Sound Blaster

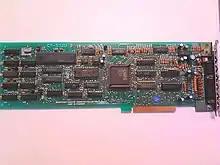
The Sound Blaster MCV (CT5320B); note that the card has a greater width and thus lacks the typical MCA sled.

Sound Blaster MCV, CT5320, was a version created for IBM PS/2 Model 50 and higher and their ISA-incompatible Micro Channel architecture. The MCV Sound Blaster has some issues outputting audio while running on PS/2s with CPUs running faster than 16 MHz. However, the joystick interface is still inoperable on PS/2s it was designed for due to the slow-speed Schottky chips that have been installed. None of these timing issues affect the Yamaha YM3812. Some of the MCV Sound Blasters were released with faster Schottkys which eradicated some of the problems.